Miss Viet Nam Continents

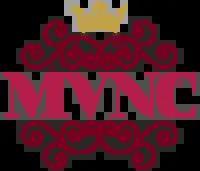
Logo of the MVNC organization

The Miss Viet Nam Continents is a beauty pageant for women from Vietnam or of Vietnamese descent that is held annually in the United States. MVNC, the organizer, also hosts a Mrs. Viet Nam Continents, and a Mr. Viet Nam Continents pageant.